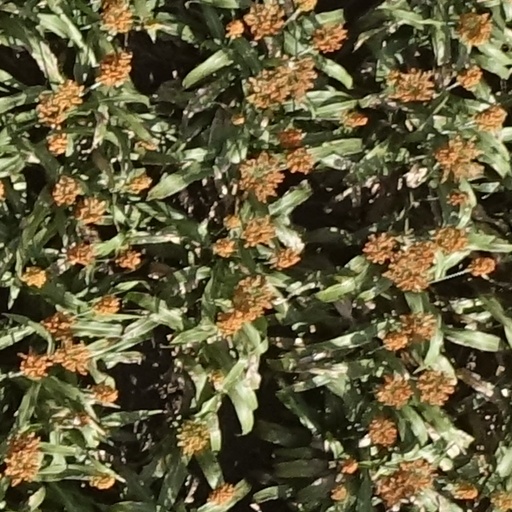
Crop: sorghum